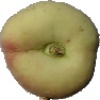
Label: Peach Flat 1